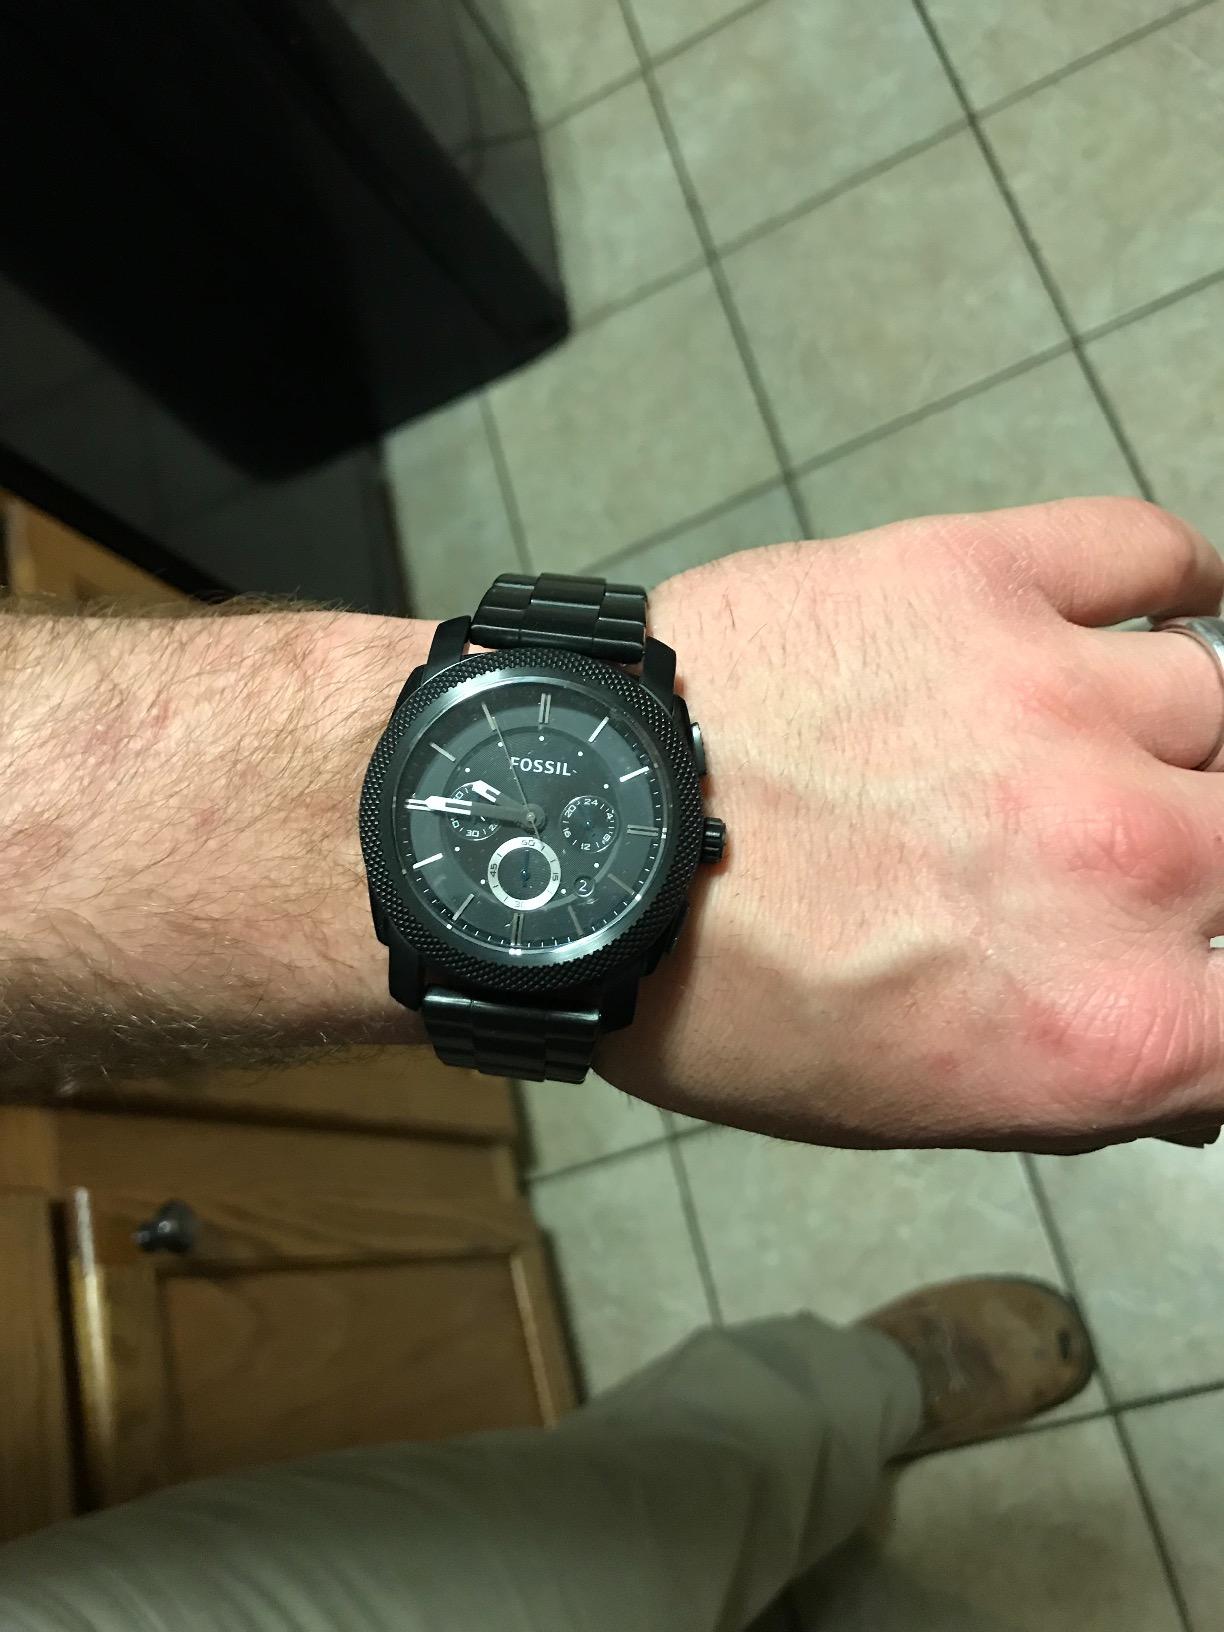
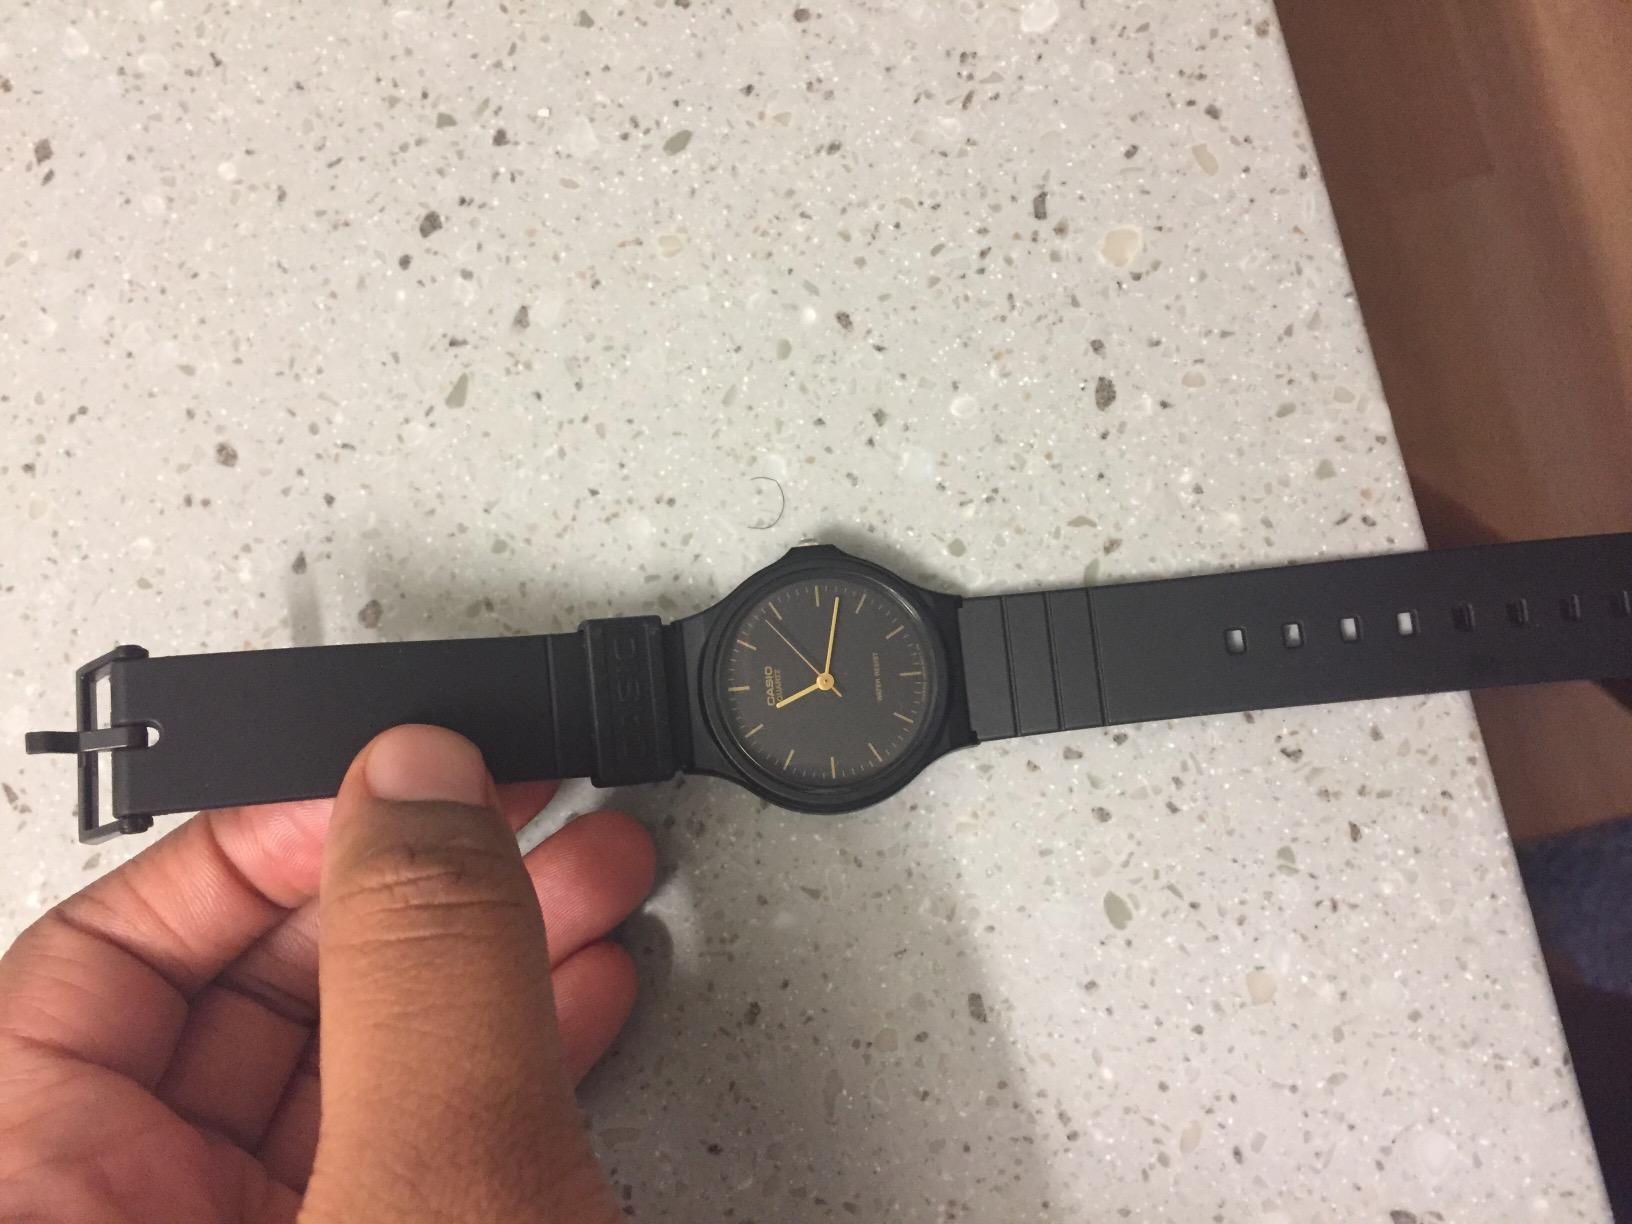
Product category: accessories_watch
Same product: no